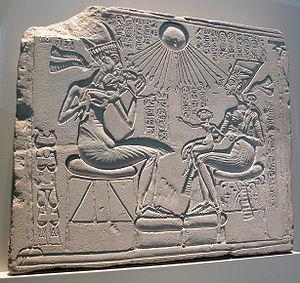
Autel domestique avec Akhénaton, Néfertiti et trois de leurs filles. 18e dynastie, règne d'Akhénaton
Les dieux et déesses de l’Égypte antique représentent une foule considérable de plus d'un millier de puissances surnaturelles ; divinités cosmogoniques, divinités provinciales, divinités locales, divinités funéraires, personnification de phénomènes naturels ou de concepts abstraits, ancêtres déifiés, démons, génies, divinités étrangères importées, etc. Le terme égyptien pour dieu est netjer et son plus ancien hiéroglyphe représente vraisemblablement un mat enveloppé de bandelettes de tissu. Pour désigner le concept de la divinité, les glyphes alternatifs sont le faucon sur un perchoir et un personnage accroupi. D'autres termes existent pour désigner une divinité, tel baou ou sekhem mais leur diffusion a été de moindre importance.